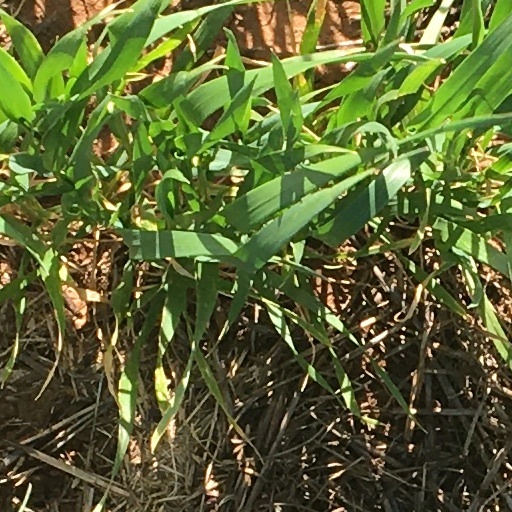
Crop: wheat